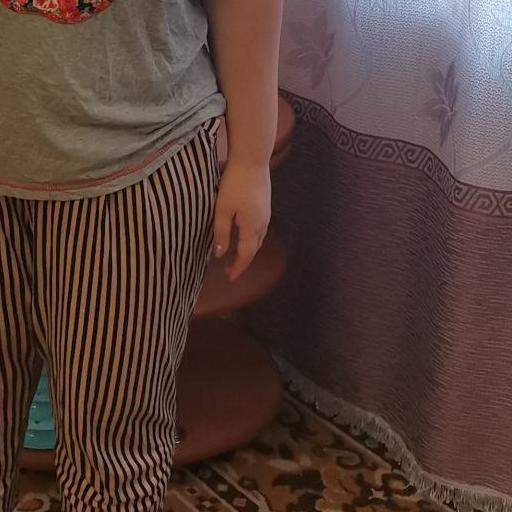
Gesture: no_gesture